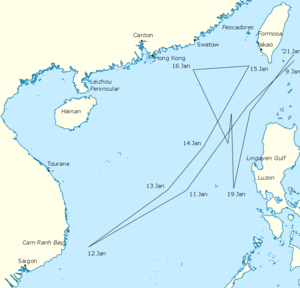
Le raid en mer de Chine méridionale est une opération menée par la troisième flotte américaine entre le 10 et le 20 janvier 1945 pendant la guerre du Pacifique de la Seconde Guerre mondiale. Le raid a été mené pour soutenir la libération de Luçon, aux Philippines. L'objectif visait des navires de guerre japonais, des convois de ravitaillement et des avions dans la région.